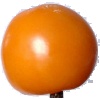
Label: yellow_tomato